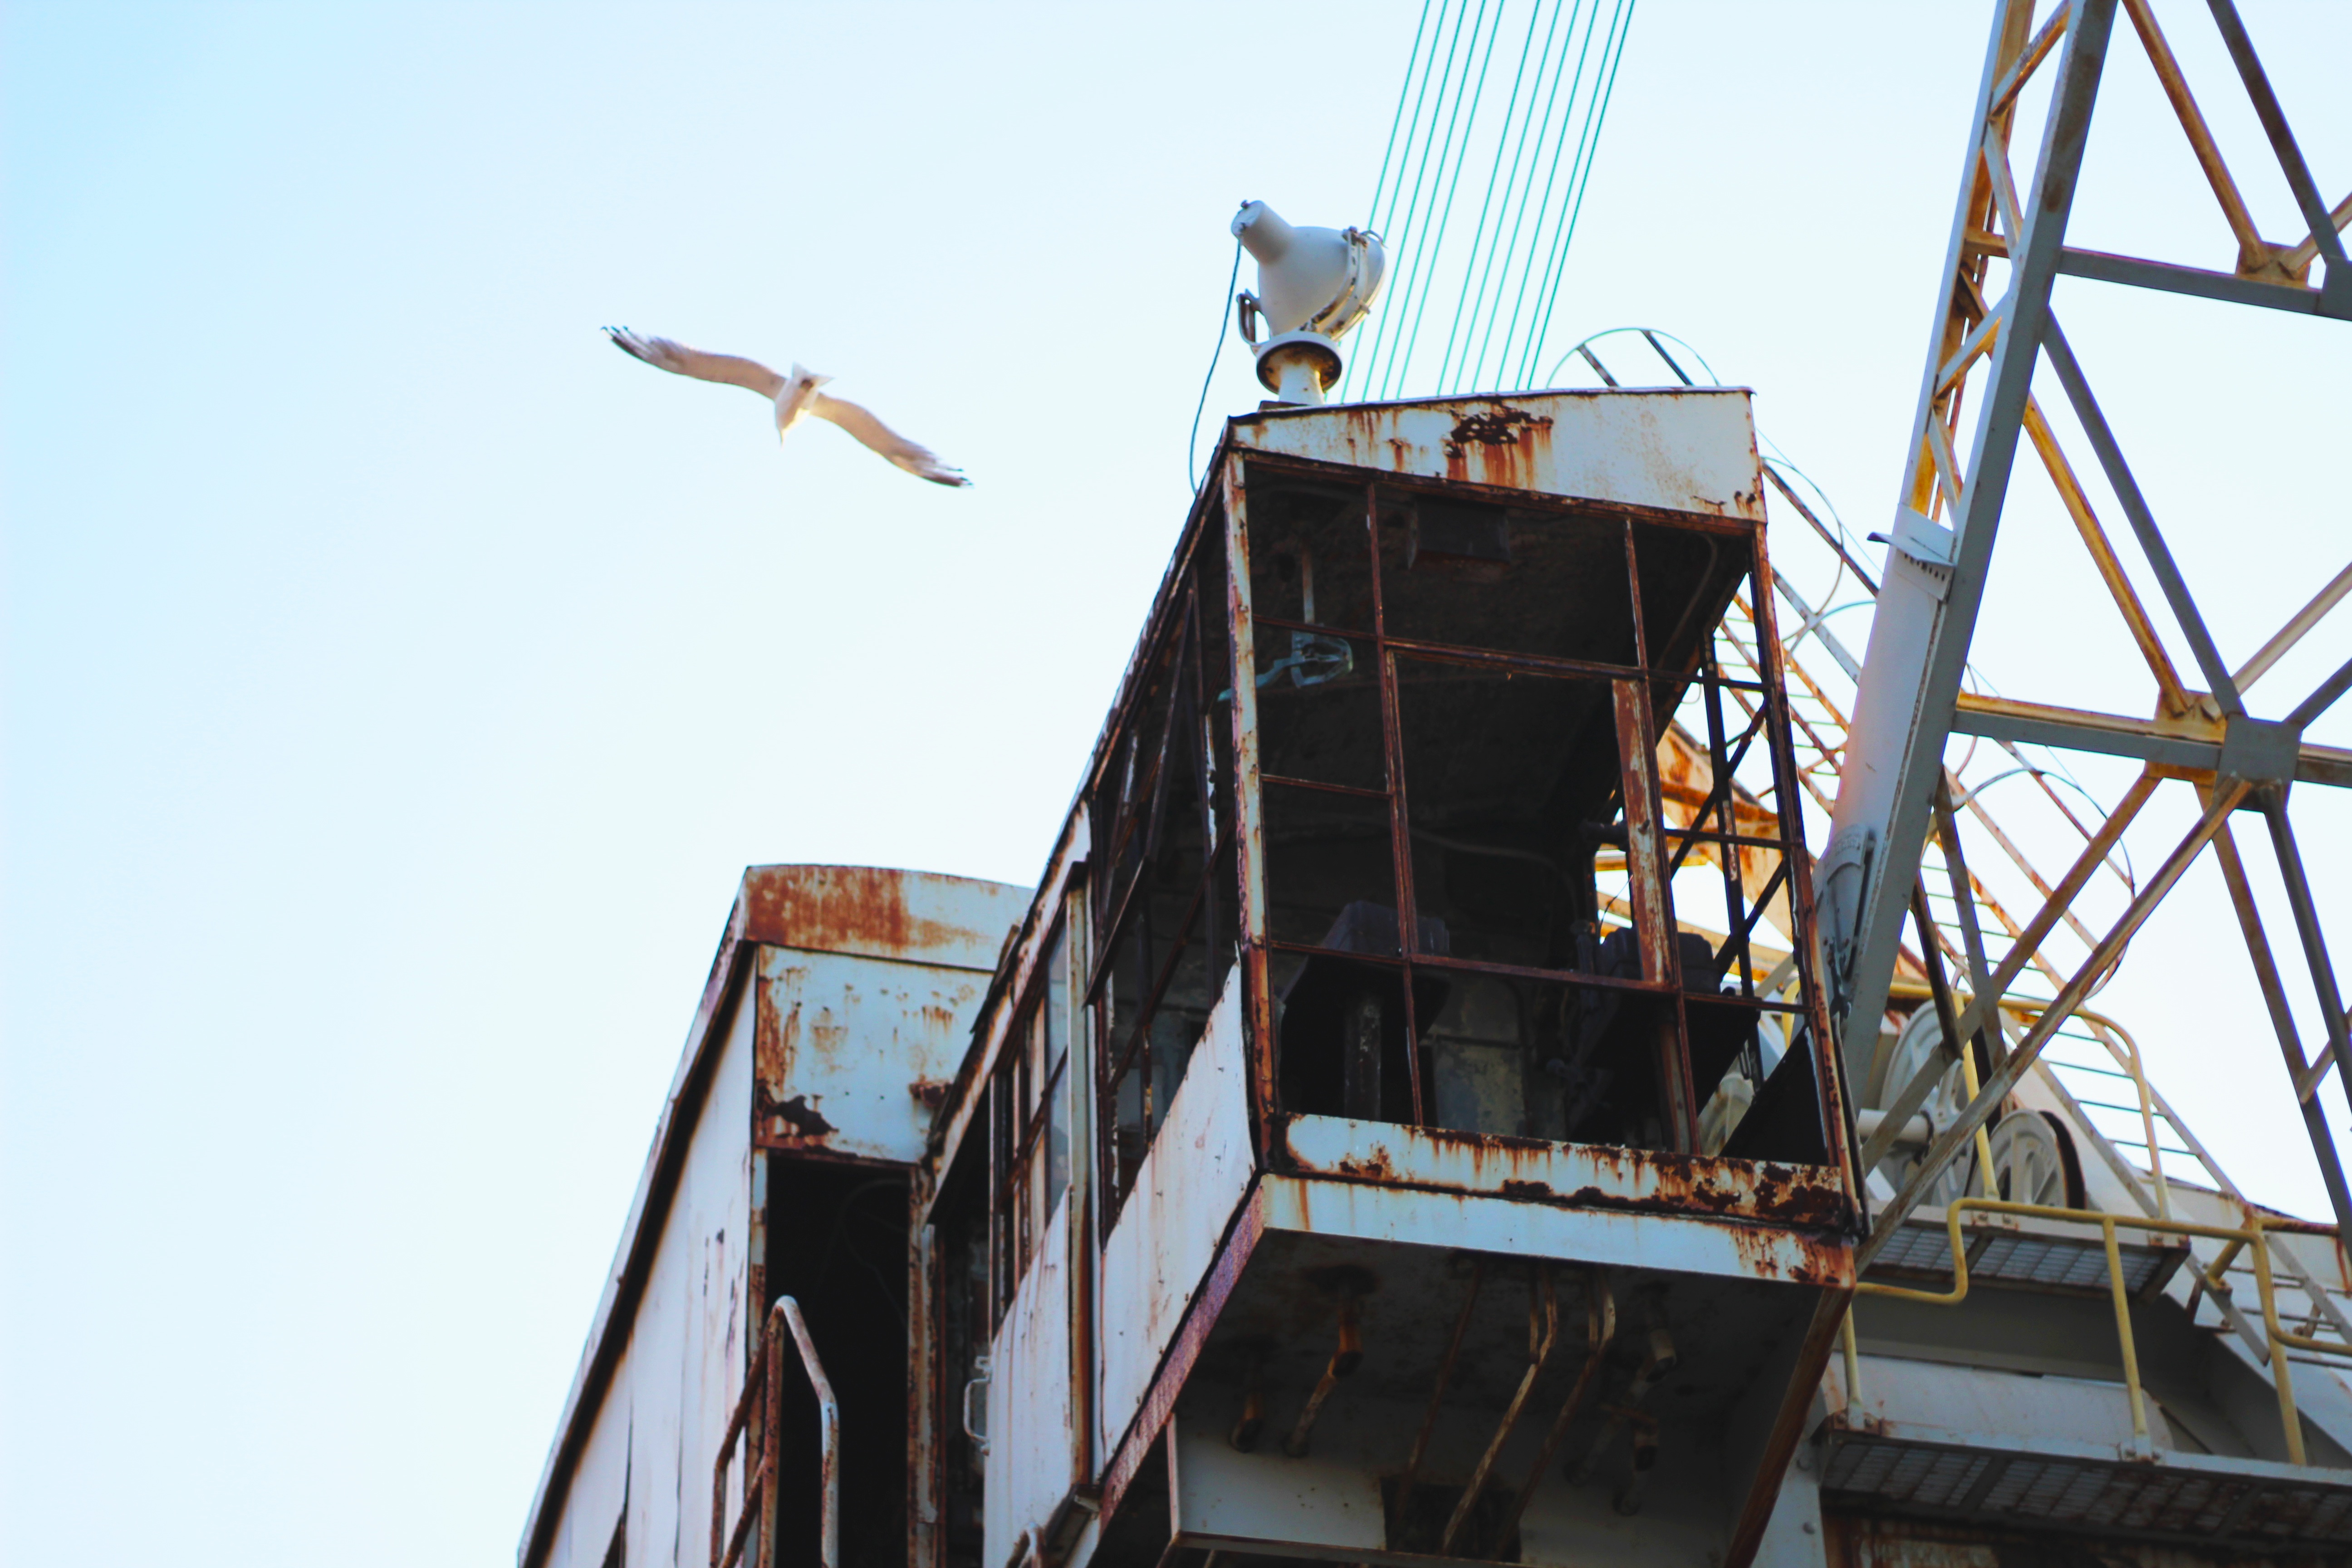
roof, transport, construction, vehicle, mast